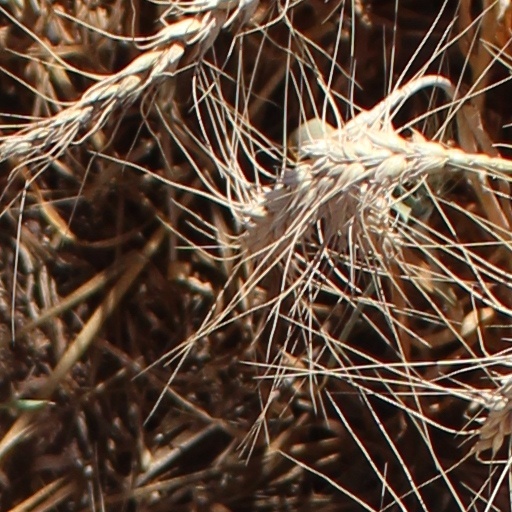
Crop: wheat